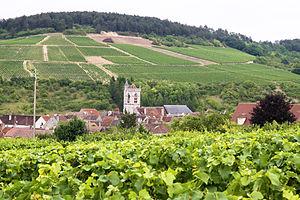
Irancy, vu depuis le versant Sud
Irancy est une commune française située dans le département de l'Yonne en région Bourgogne-Franche-Comté.
Le sentier de grande randonnée 13 relie Fontainebleau à Bourbon-Lancy sur une distance d'environ 423 km. Il traverse les départements de Seine-et-Marne, du Loiret, de l'Yonne, de la Nièvre et de Saône-et-Loire.
Auxerre [osɛʁ] est une commune française située dans le nord-ouest de la région Bourgogne-Franche-Comté, dans le département de l'Yonne, dont elle est le chef-lieu. Également bureau centralisateur de quatre cantons et siège de la communauté d'agglomération de l'Auxerrois, elle comptait 34 634 habitants au dernier recensement en 2017, ce qui en fait la première commune icaunaise et la cinquième commune de Bourgogne-Franche-Comté en nombre d'habitants. Son aire urbaine totalise près de 93 000 habitants la même année. L'unité urbaine d'Auxerre est la 146ᵉ unité urbaine la plus peuplée de France avec 43 000 habitants.